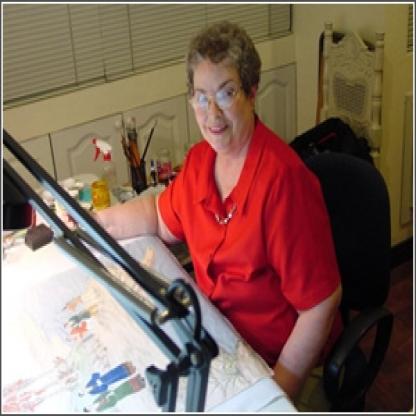
Scene: Indoor